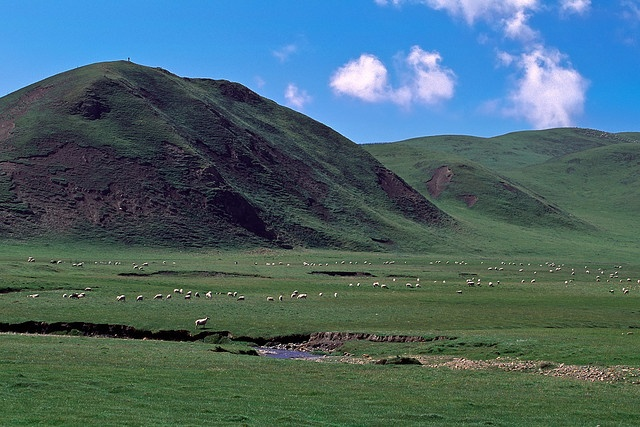
A large field of grass with sheep grazing on the land.
A lush green field under a hillside full of animals.
A lush, green mountain with animals grazing in the fields.
a bunch of sheep are standing near a hill
The animals are eating the grass by the hills